Leif Erickson (actor)

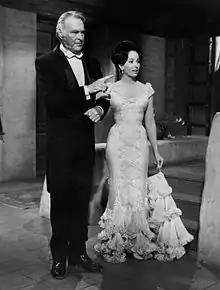
Erickson and Linda Cristal in "The High Chaparral"

Erickson appeared frequently on television; he was cast as Dr. Hillyer in "Consider Her Ways" (1964) and as Paul White in "The Monkey's Paw—A Retelling" (1965) on CBS's "The Alfred Hitchcock Hour". He is probably best known, however, for "The High Chaparral", which aired on NBC from 1967 until 1971. He portrayed a rancher, Big John Cannon, determined to establish a cattle empire in the Arizona Territory while keeping peace with the Apache. Erickson guest-starred in several television series, including "Colgate Theatre", "Rawhide"; "Bonanza" (two episodes, 1961–1965); as Aaron Burr in "Daniel Boone" (two episodes, 1964–1970); "Gunsmoke"; "Marcus Welby, M.D."; "Medical Center"; "Longstreet"; "Cannon"; "The Rifleman"; "The Rockford Files"; "The Rookies"; "Night Gallery"; and the 1977 series "Hunter". His final role was in an episode of "Fantasy Island" in 1984.